Tinton Falls, New Jersey

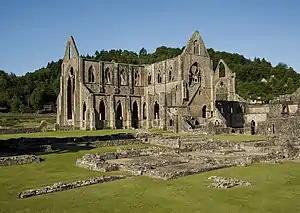
Tintern Abbey in Monmouthshire, Wales, is often accepted as the namesake of Tinton Falls.

In 1691, Colonel Morris died, leaving the ironworks and Tinton Manor (a corruption of "Tintern Manor") to his nephew of the same name. By 1714, the ironworks had become less profitable, but mention of a Tinton Falls ironworks can be found as late as 1844. Morris brought in dozens of African slaves to mine the ore resulting in the nickname the "Iron Plantation", with the highest number of slaves being in Tinton Falls at that time in the colony of New Jersey, though in the mid-18th century it had the largest number of emancipated slaves in the 13 colonies, as residents followed the preaching of abolitionist John Woolman.